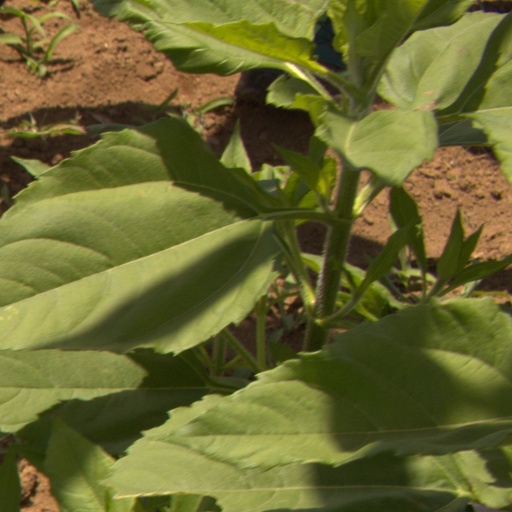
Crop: Jerusalem artichoke